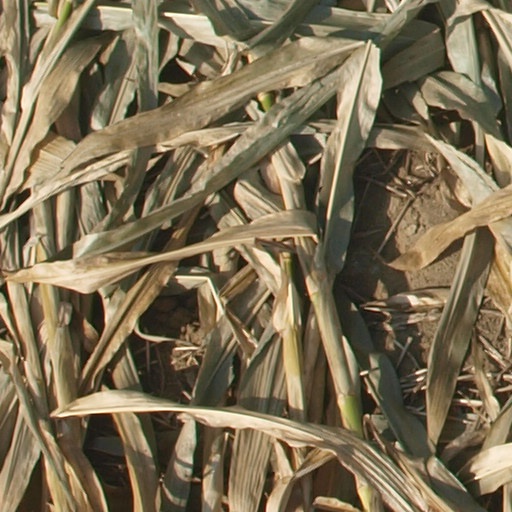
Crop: maize; corn